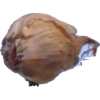
Label: onion